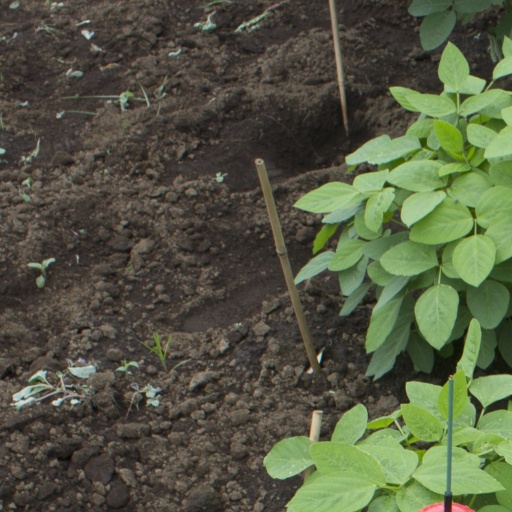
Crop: soybean